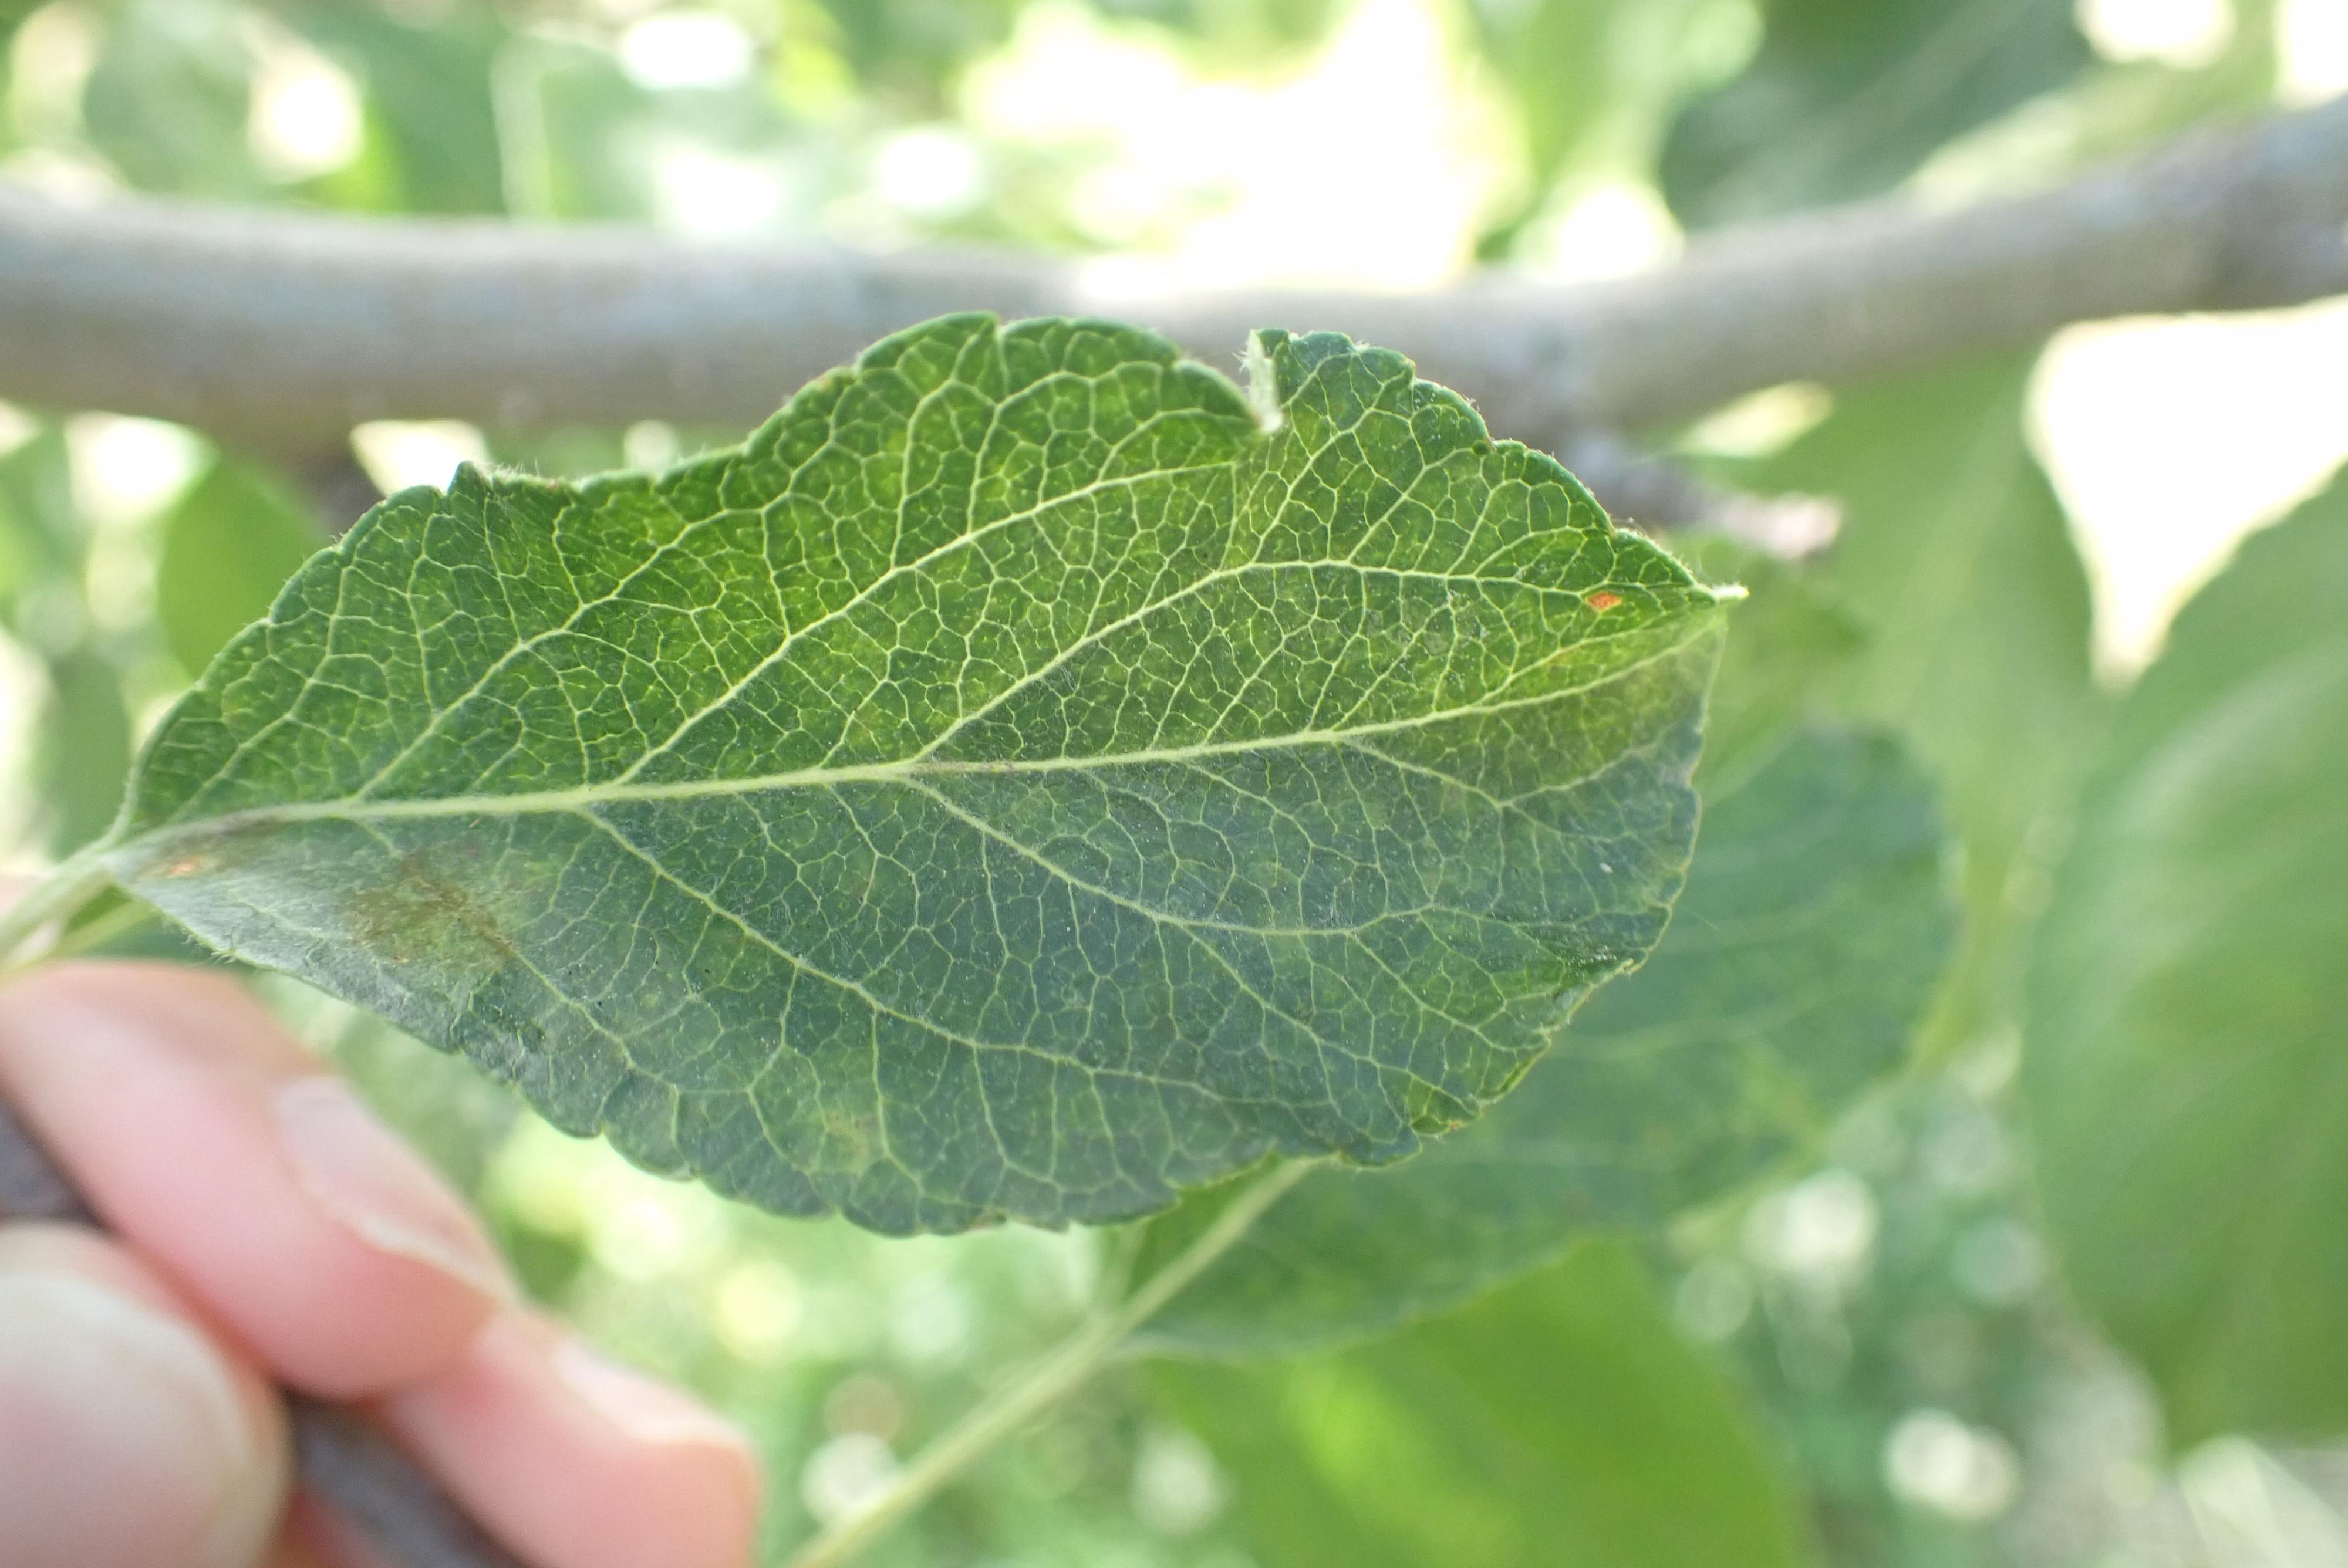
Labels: scab